Operation Inherent Resolve

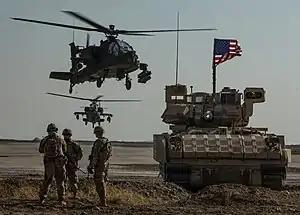
U.S. soldiers from Alpha Company, 1st Battalion, 6th Infantry Regiment, 2nd Armored Brigade Combat Team, 1st Armored Division in Syria during Operation Inherent Resolve, 23 November 2020

Operation Inherent Resolve (OIR) is the United States military's operational name for the international war against the Islamic State (IS)—a group also known as the Islamic State of Iraq and Syria (ISIS), the Islamic State of Iraq and the Levant (ISIL) or its Arab acronym "Daesh"—including both a campaign in Iraq and a campaign in Syria, with a closely related campaign in Libya. Through 18 September 2018, the U.S. Army's III Armored Corps was responsible for Combined Joint Task Force – Operation Inherent Resolve (CJTF—OIR) and were replaced by the XVIII Airborne Corps. The campaign is primarily waged by American and British forces in support of local allies, most prominently the Iraqi security forces and Syrian Democratic Forces (SDF). Combat ground troops, mostly special forces, infantry, and artillery have also been deployed, especially in Iraq. Of the airstrikes, 70% have been conducted by the military of the United States, 20% by the United Kingdom and the remaining 10% being carried out by France, Turkey, Canada, the Netherlands, Denmark, Belgium, Saudi Arabia, the United Arab Emirates, Australia and Jordan.